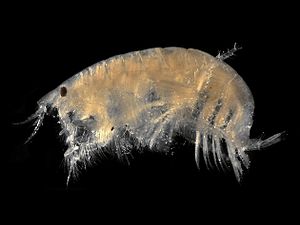
Vade / Dyrelivet
Vade kaldes den ved ebben tørlagte jord i Vadehavet. Med slikvade og sandvade findes der to typer af vade. Vade er den karakteristiske landskabsform ved den sønderjyske vestkyst. Vaden er ubevokset, dog kan der dannes tueagtige formationer af kveller og vadegræs som partier på vaden.